NLL on CBS

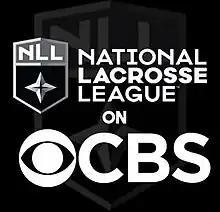

The NLL on CBS is the branding used for broadcasts of National Lacrosse League (NLL) games produced by CBS Sports, the sports division of the CBS television network in the United States, for four separate seasons from 2011 to 2012 and 2017 to 2018.